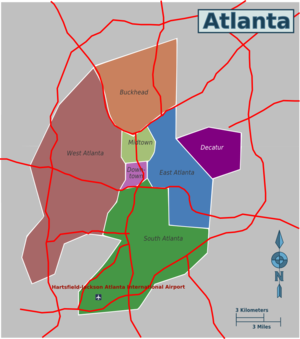
Atlanta est la capitale et la ville la plus peuplée de l'État de Géorgie, aux États-Unis. Selon les dernières estimations du Bureau du recensement des États-Unis, la municipalité a une population de 506 811 habitants ; son aire urbaine est peuplée de 6 020 864 habitants, ce qui en fait la neuvième métropole du pays.